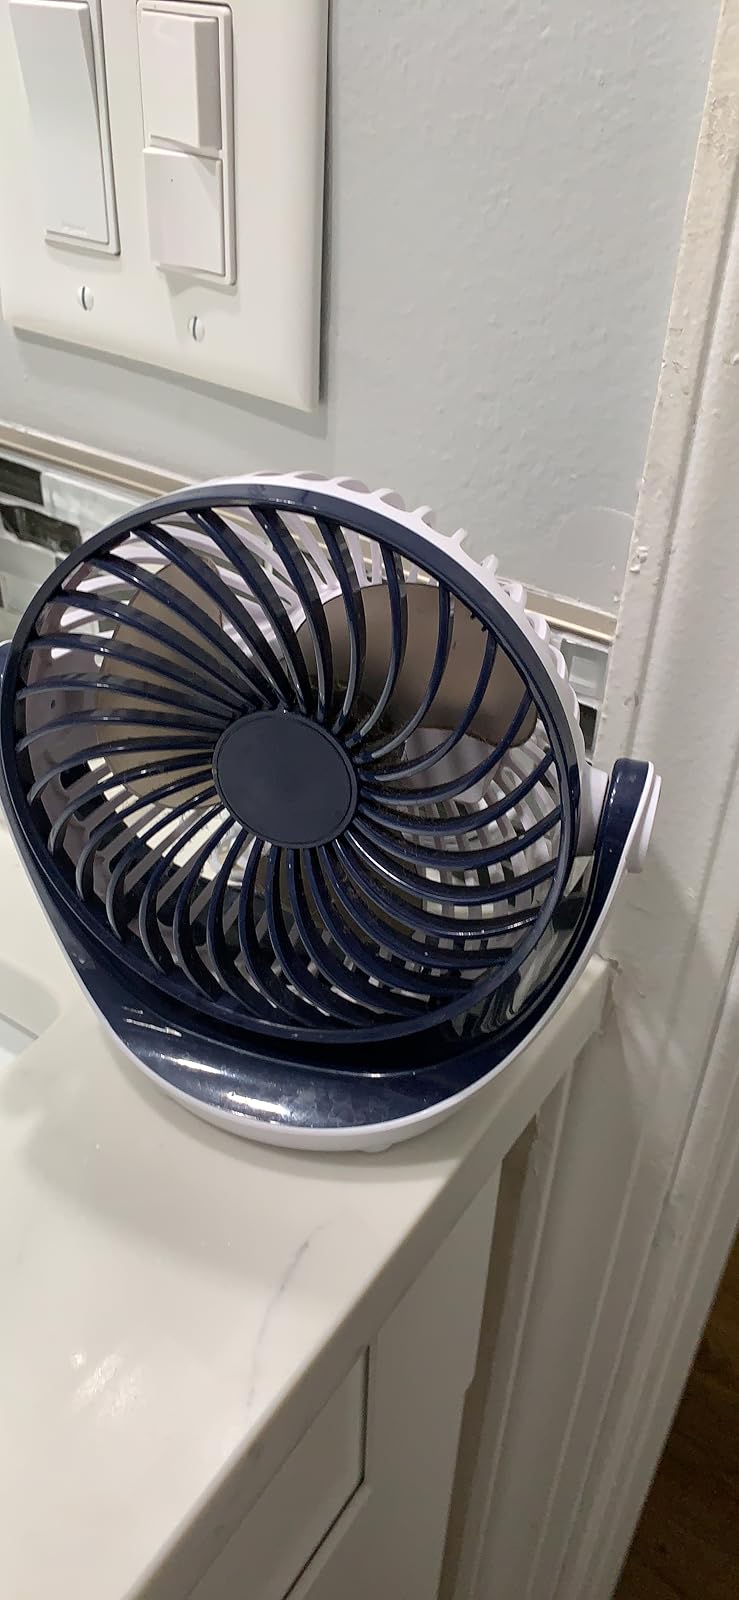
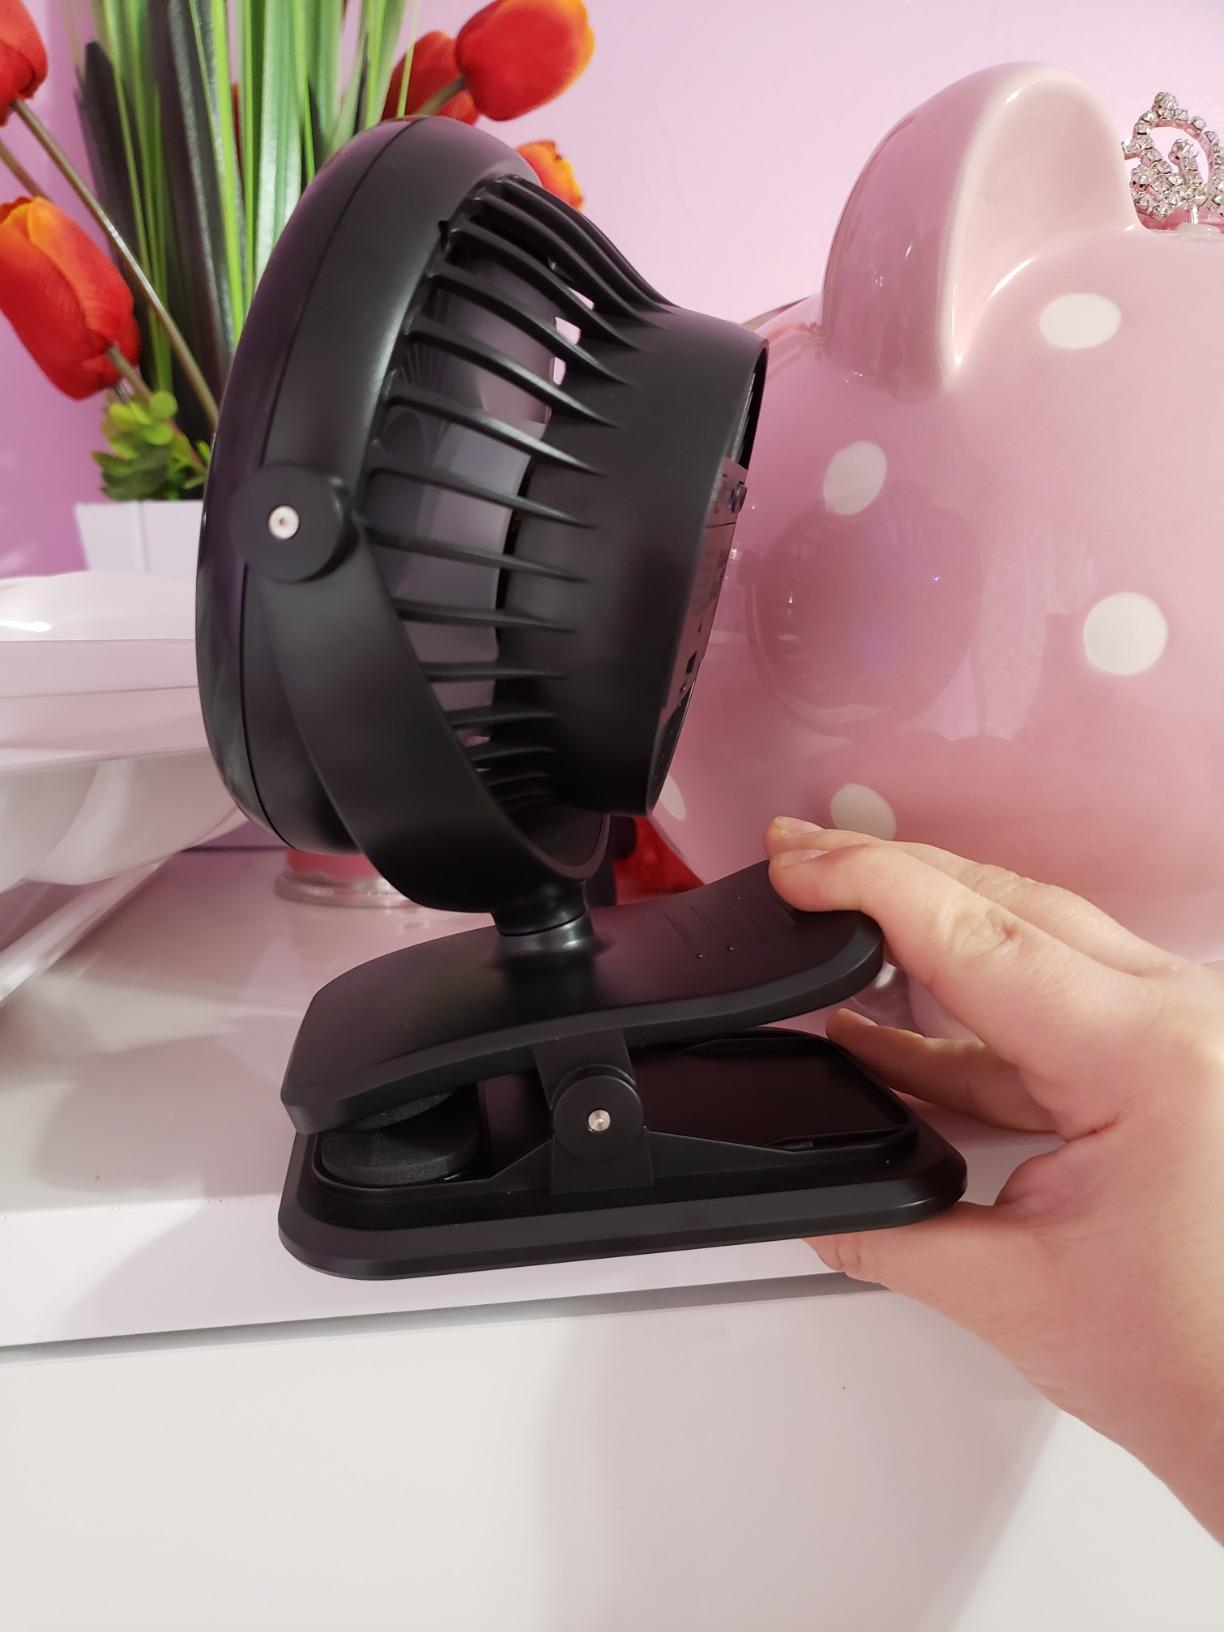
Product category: fan
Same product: no